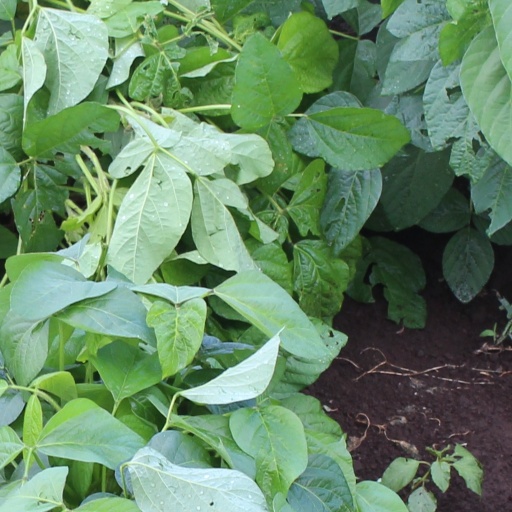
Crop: soybean